Crewe Alexandra F.C.

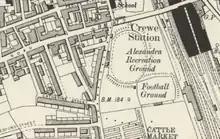
Detail of 1888 OS map showing Crewe Alexandra's first two grounds: the Alexandra Recreation Ground and its adjacent football ground

In March 2014, John Bowler, Crewe chairman since 1988, was honoured with the Contribution to League Football Award at The Football League Awards. Dario Gradi had earlier won the same award, in 2011. In the 2015 New Year Honours, Bowler was awarded an MBE for services to football; Gradi was presented an MBE in January 1998.